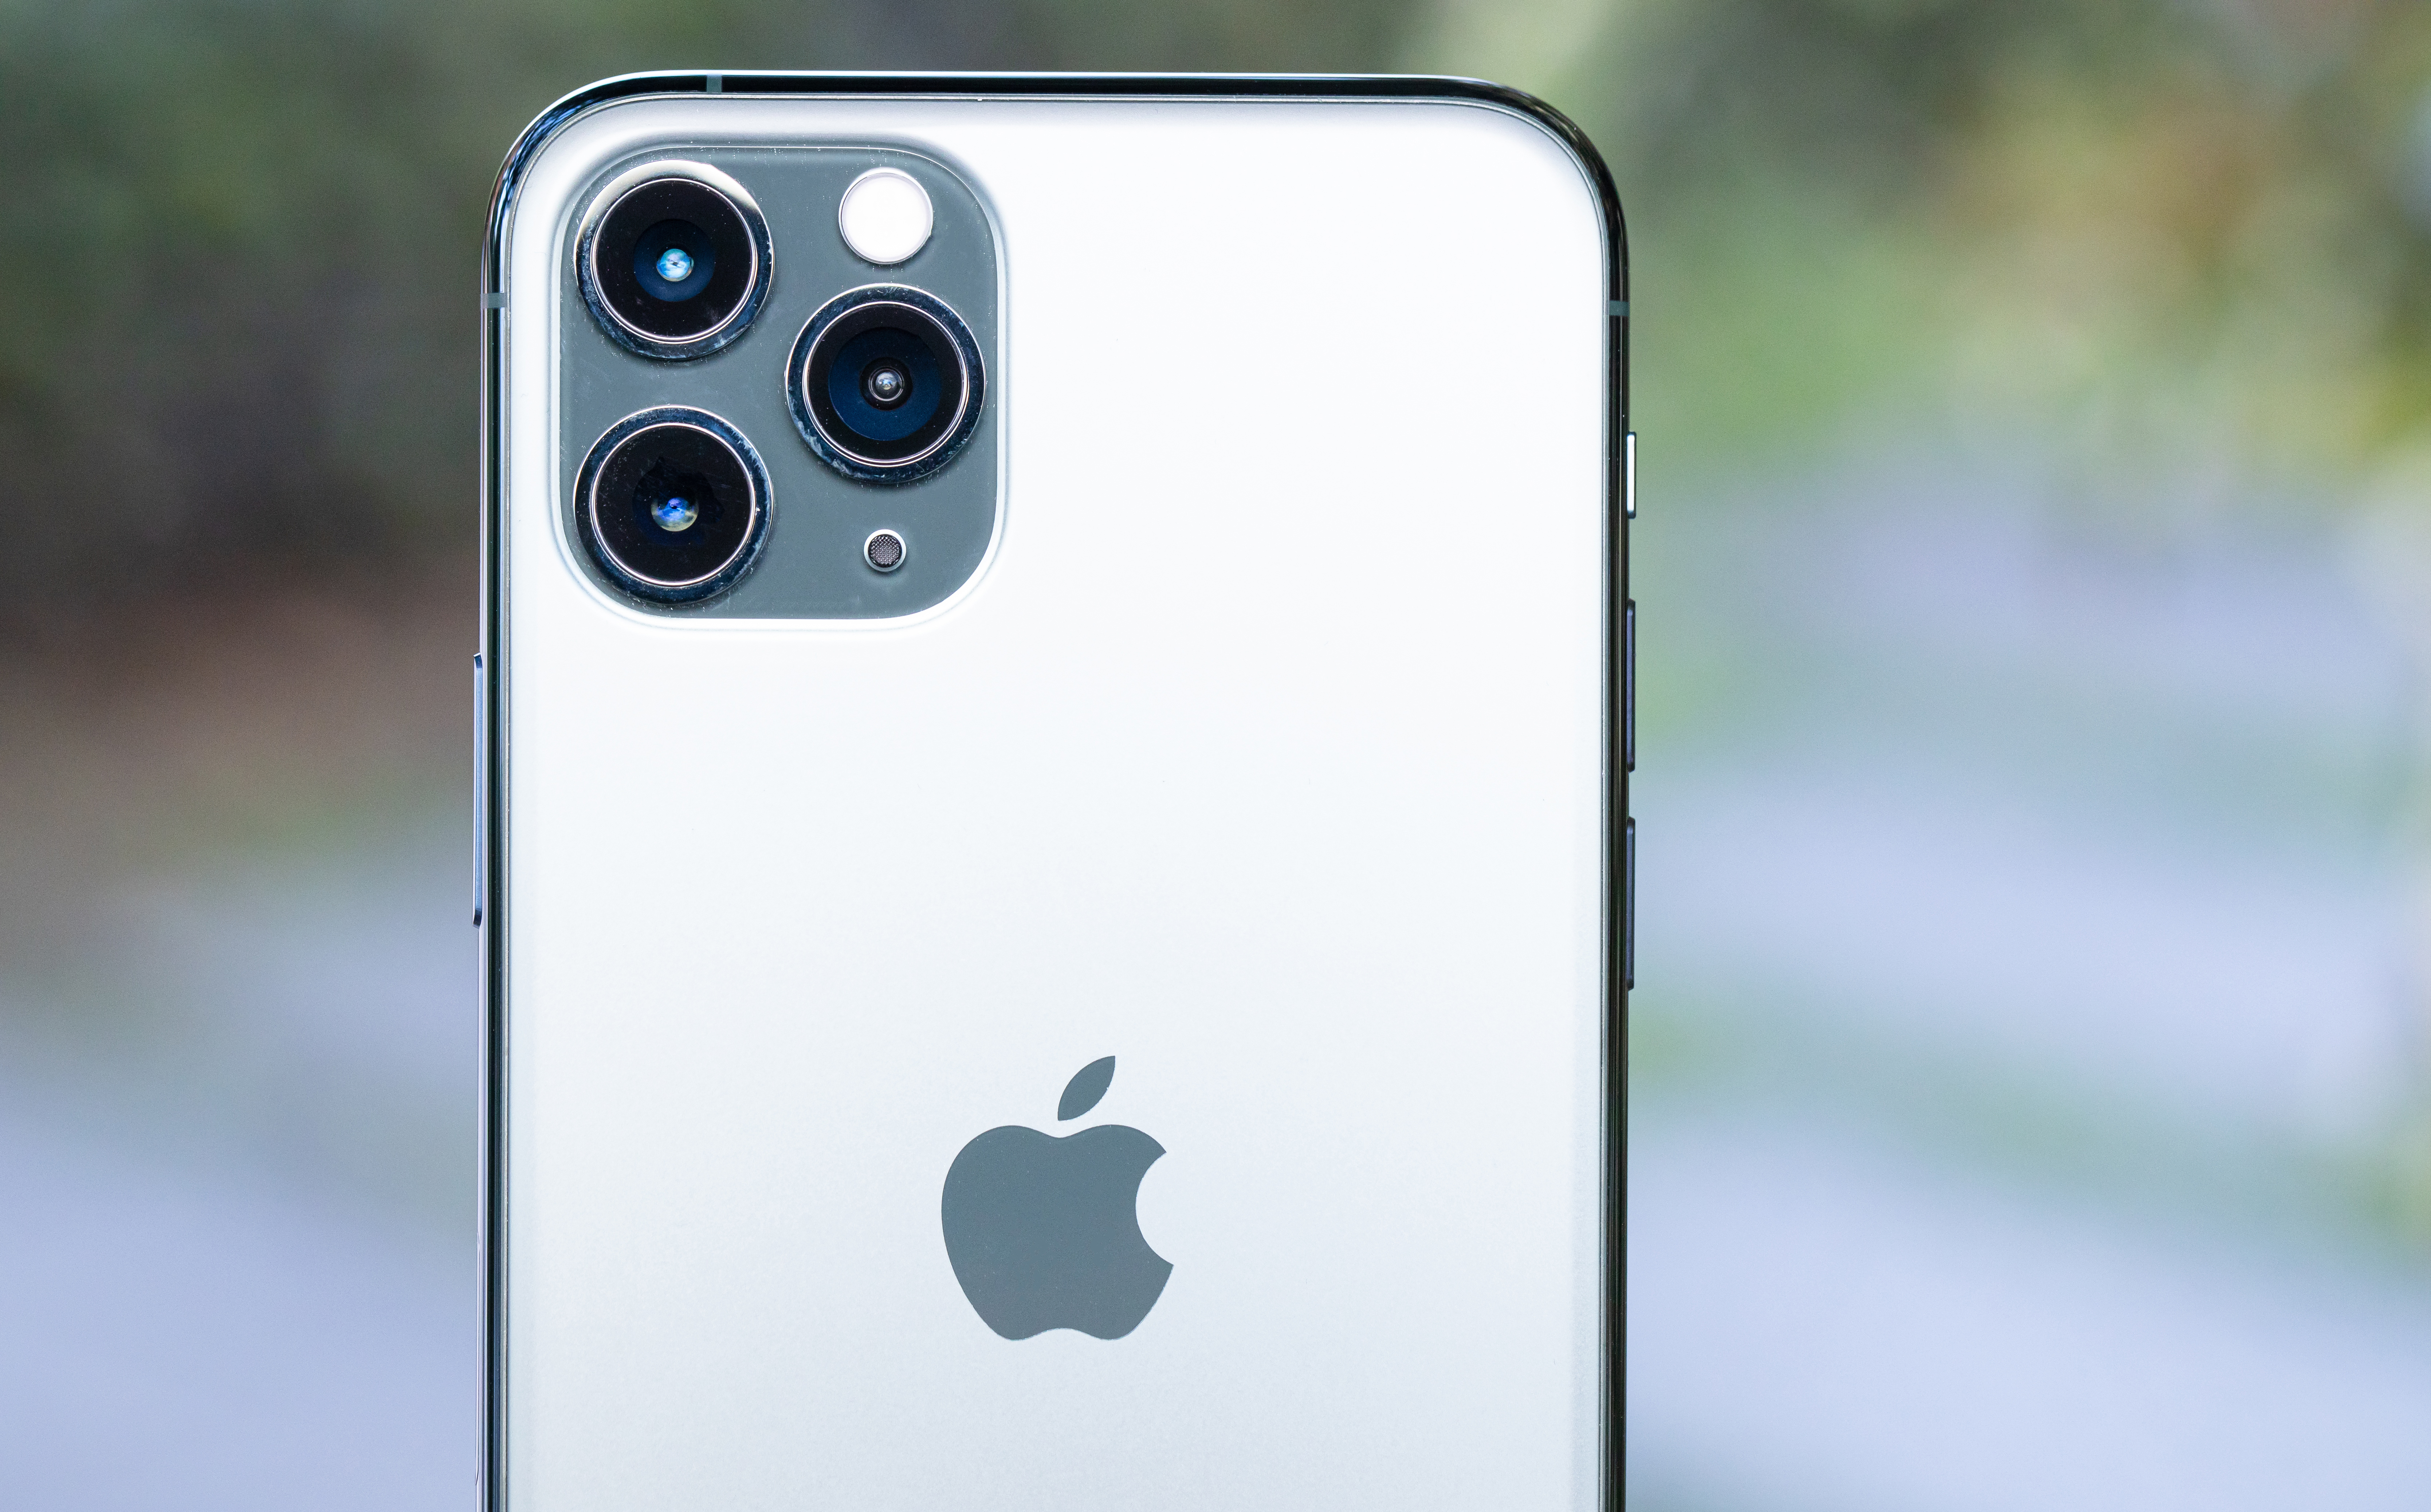
iPhone11, gadget, mobile phone, mobile phone case, portable communications device, mobile phone accessories, smartphone, communication device, electronic device, technology, iphone, Material property, plant, camera lens, feature phone